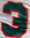
Number: 3